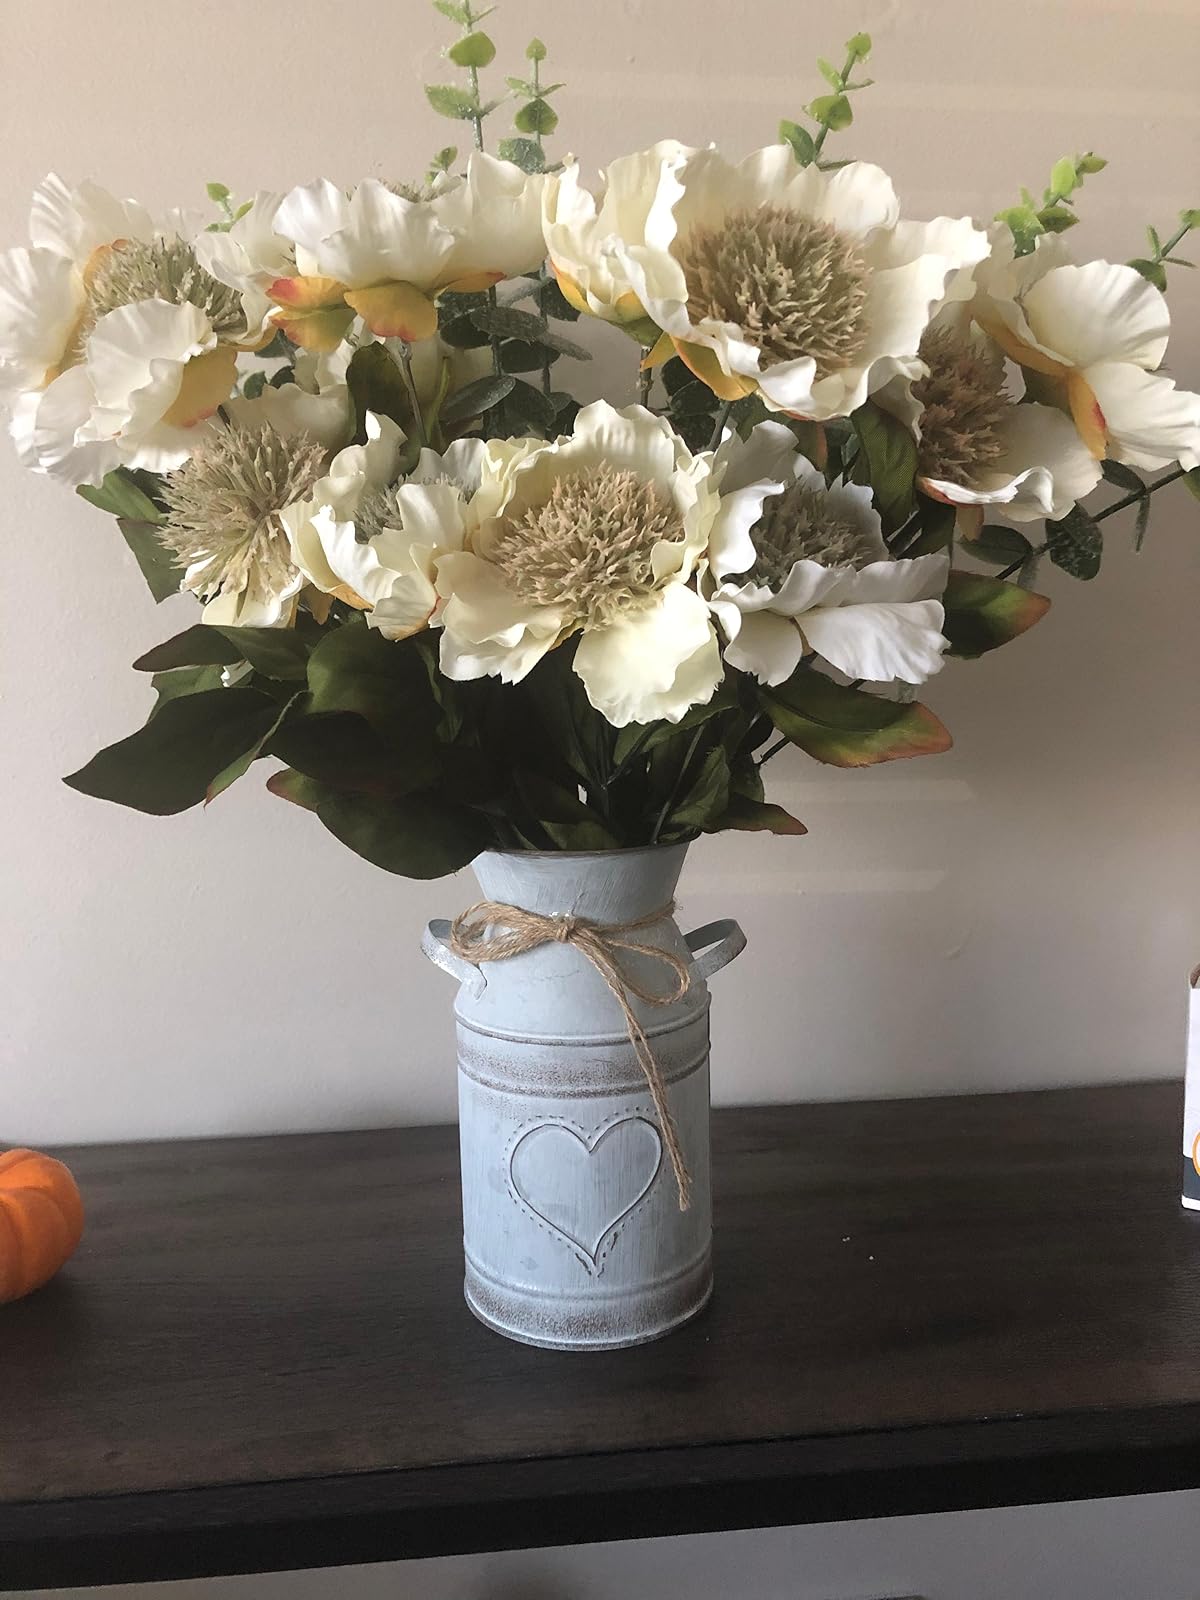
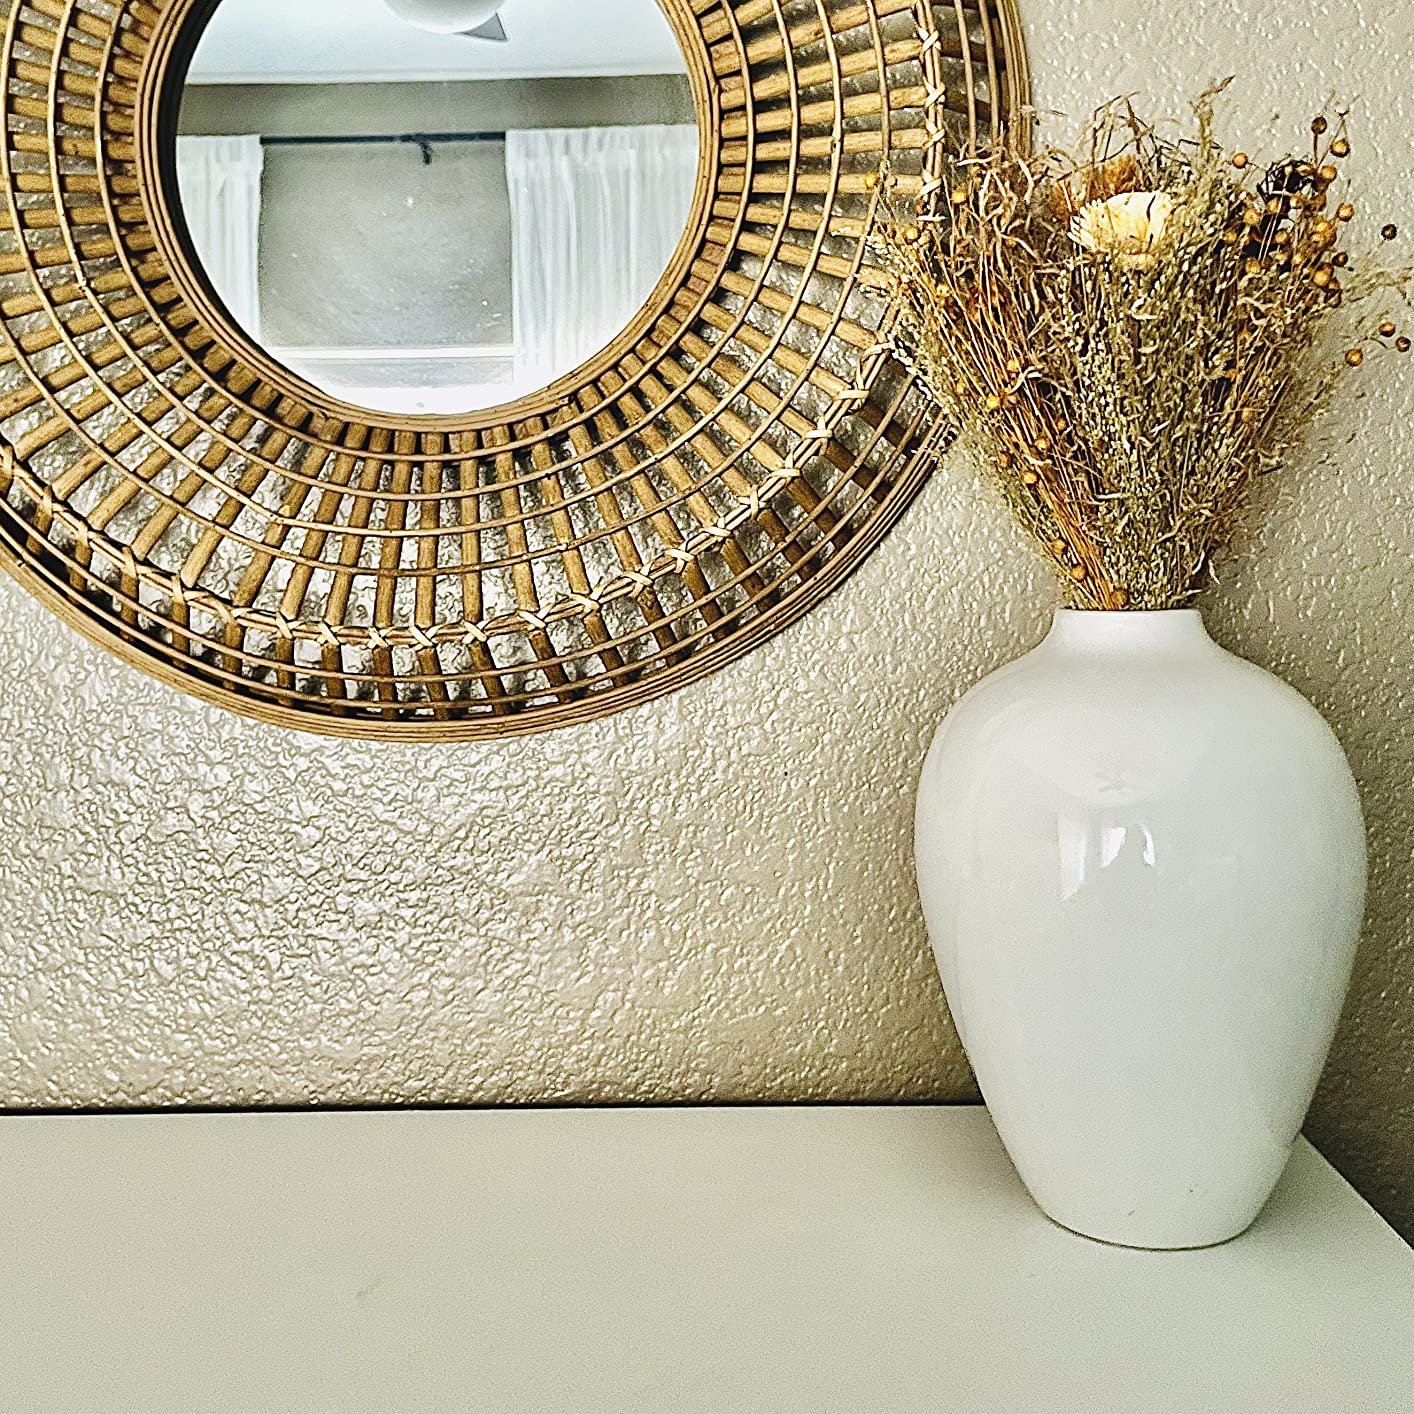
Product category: vase
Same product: no